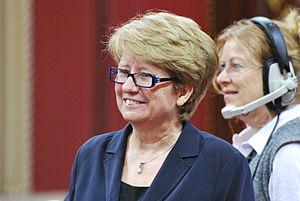
Cérémonie de remise de l'ordre national du Québec 2013. Agnès Maltais